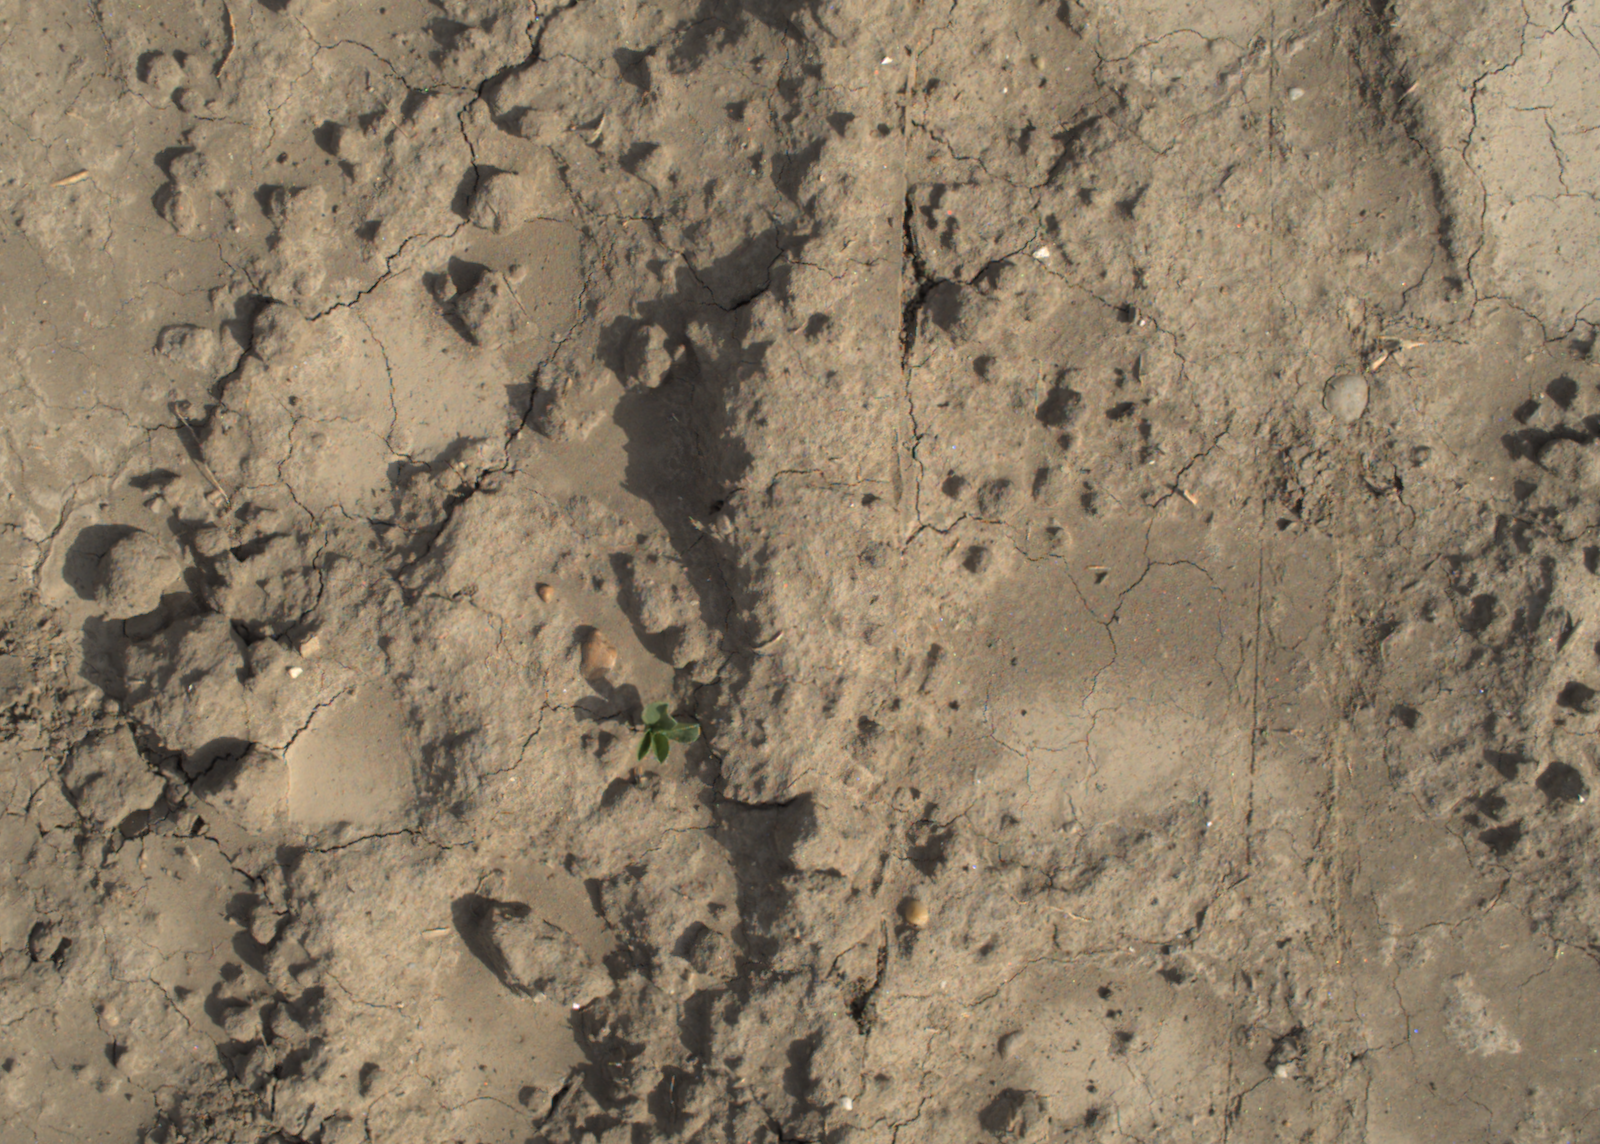
Capture date: 16.09.2021 11:07:54
Weather: mixed
Wind: light
Seeding date: 02.09.2021
Plant canopy height (mm): 957